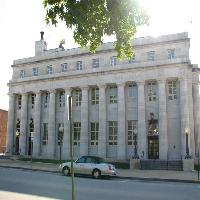
Weather: sun or clear